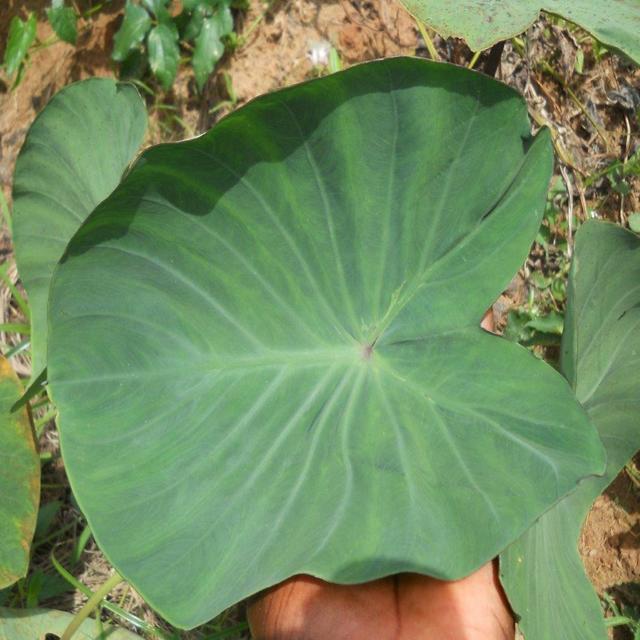
Label: Healthy